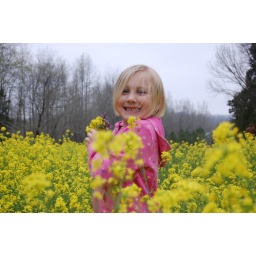
Lily in yellow flowers 2